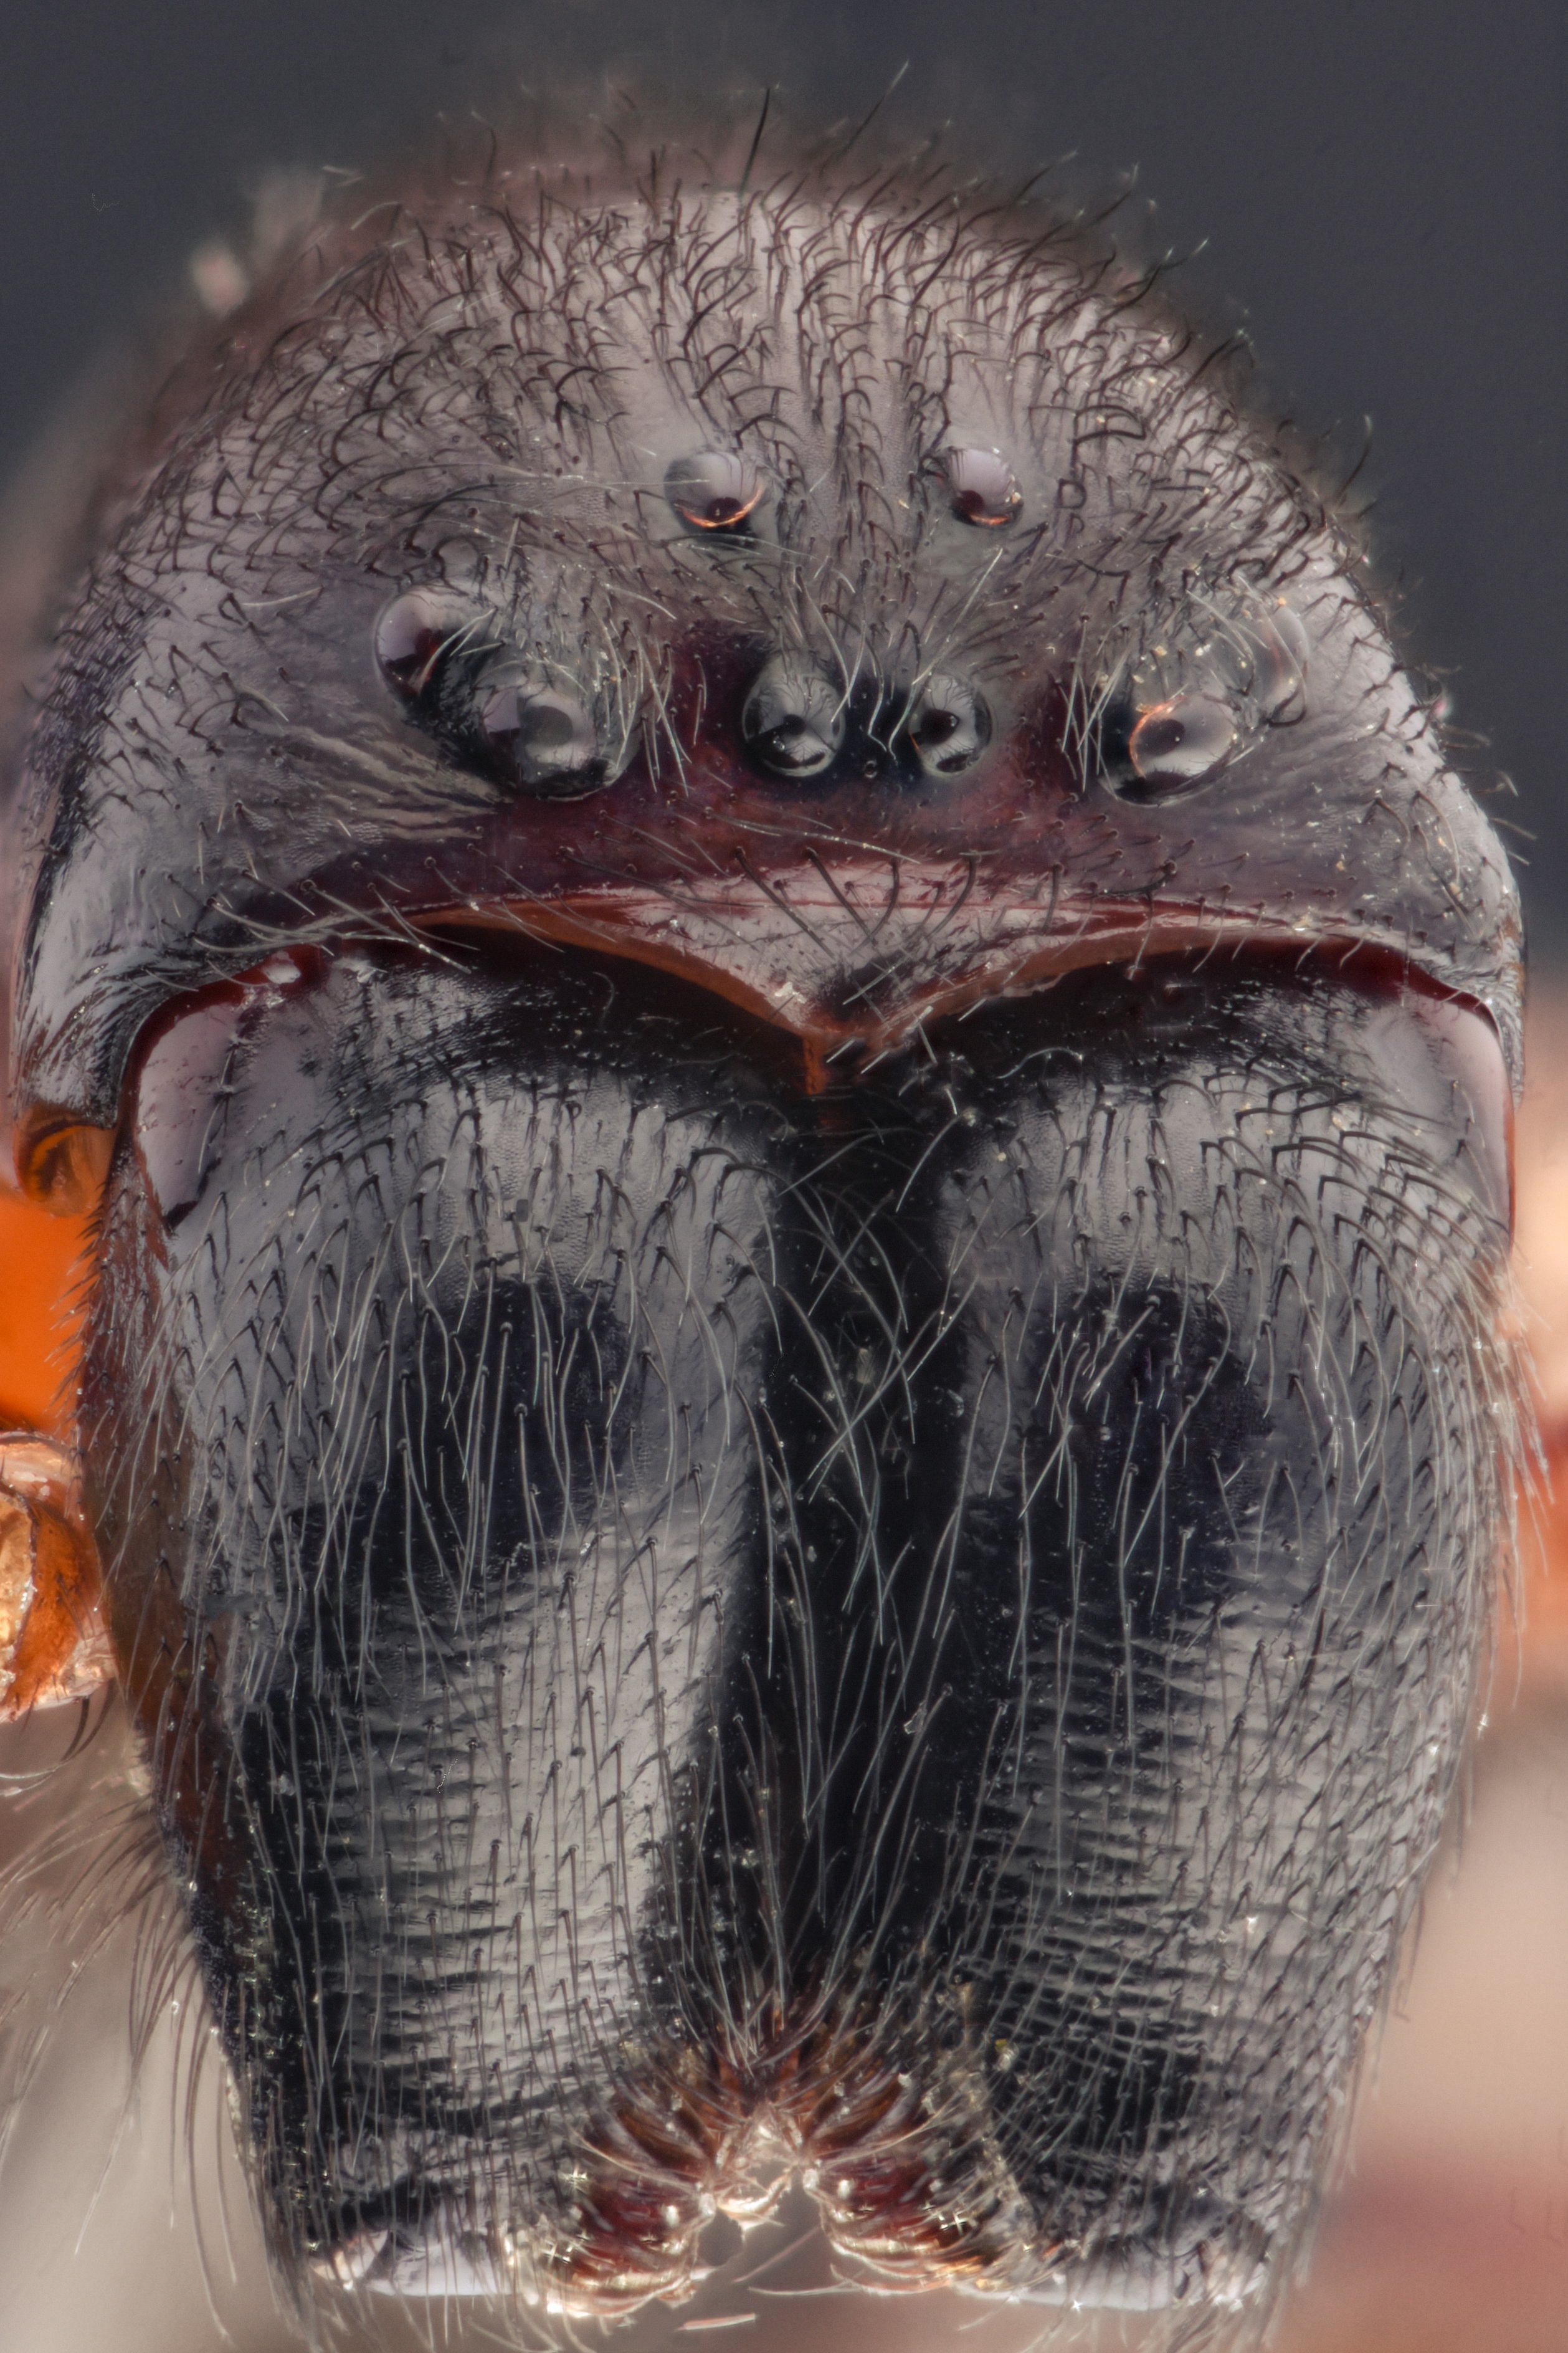
nature, animal, wildlife, green, insect, macro, garden, close up, spider, nose, eyes, eye, head, arachnid, organ